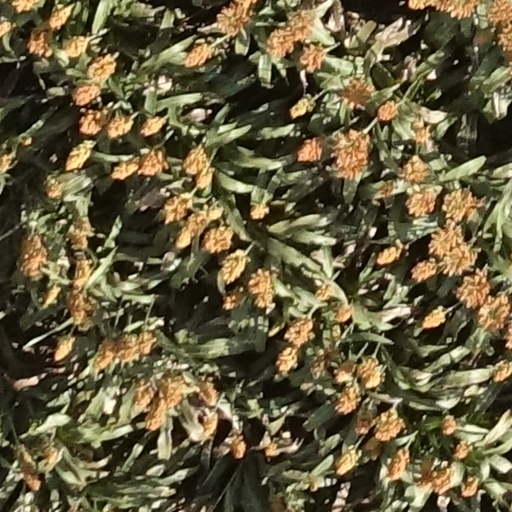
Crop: sorghum